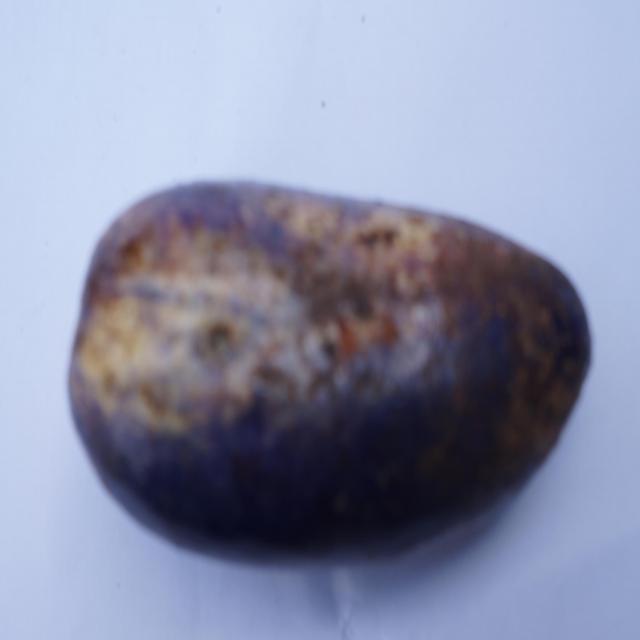
Plum grade: spotted